Birding in Chennai

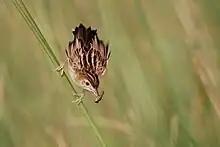
Zitting cisticola at Vedanthangal scrub

Mudaliarkuppam backwaters is a brackish water lagoon adjacent to the Bay of Bengal on the East Coast Road. This is yet another haven for wading birds and migratory ducks.